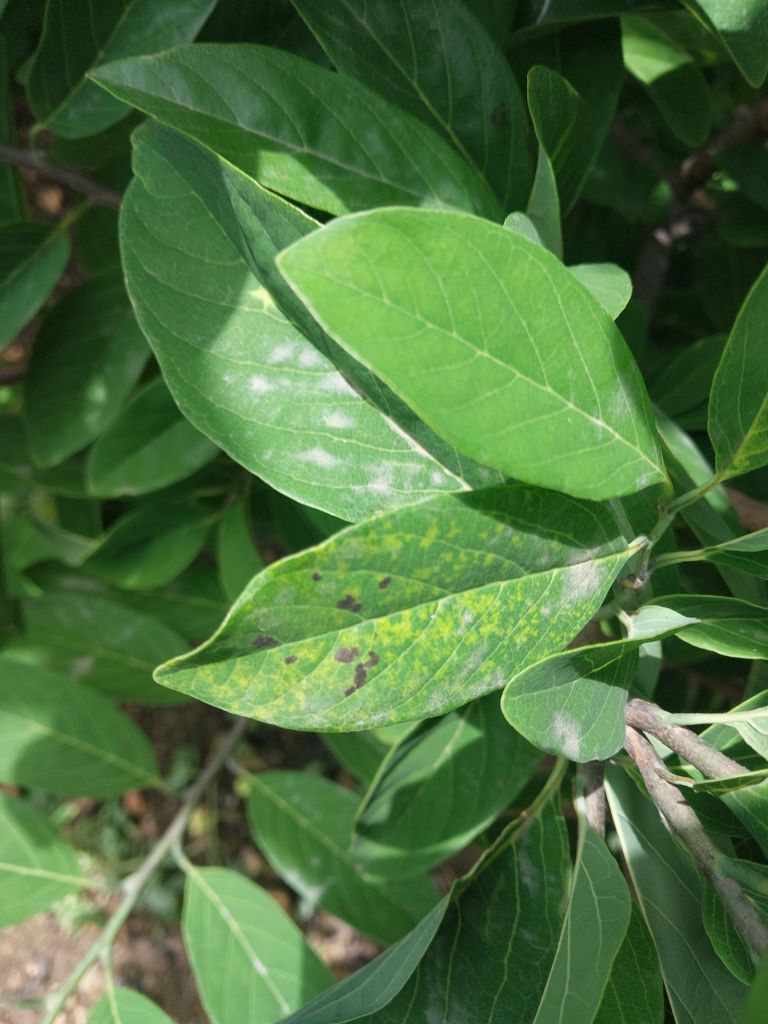
Disease label: Leaf spot on Leaves